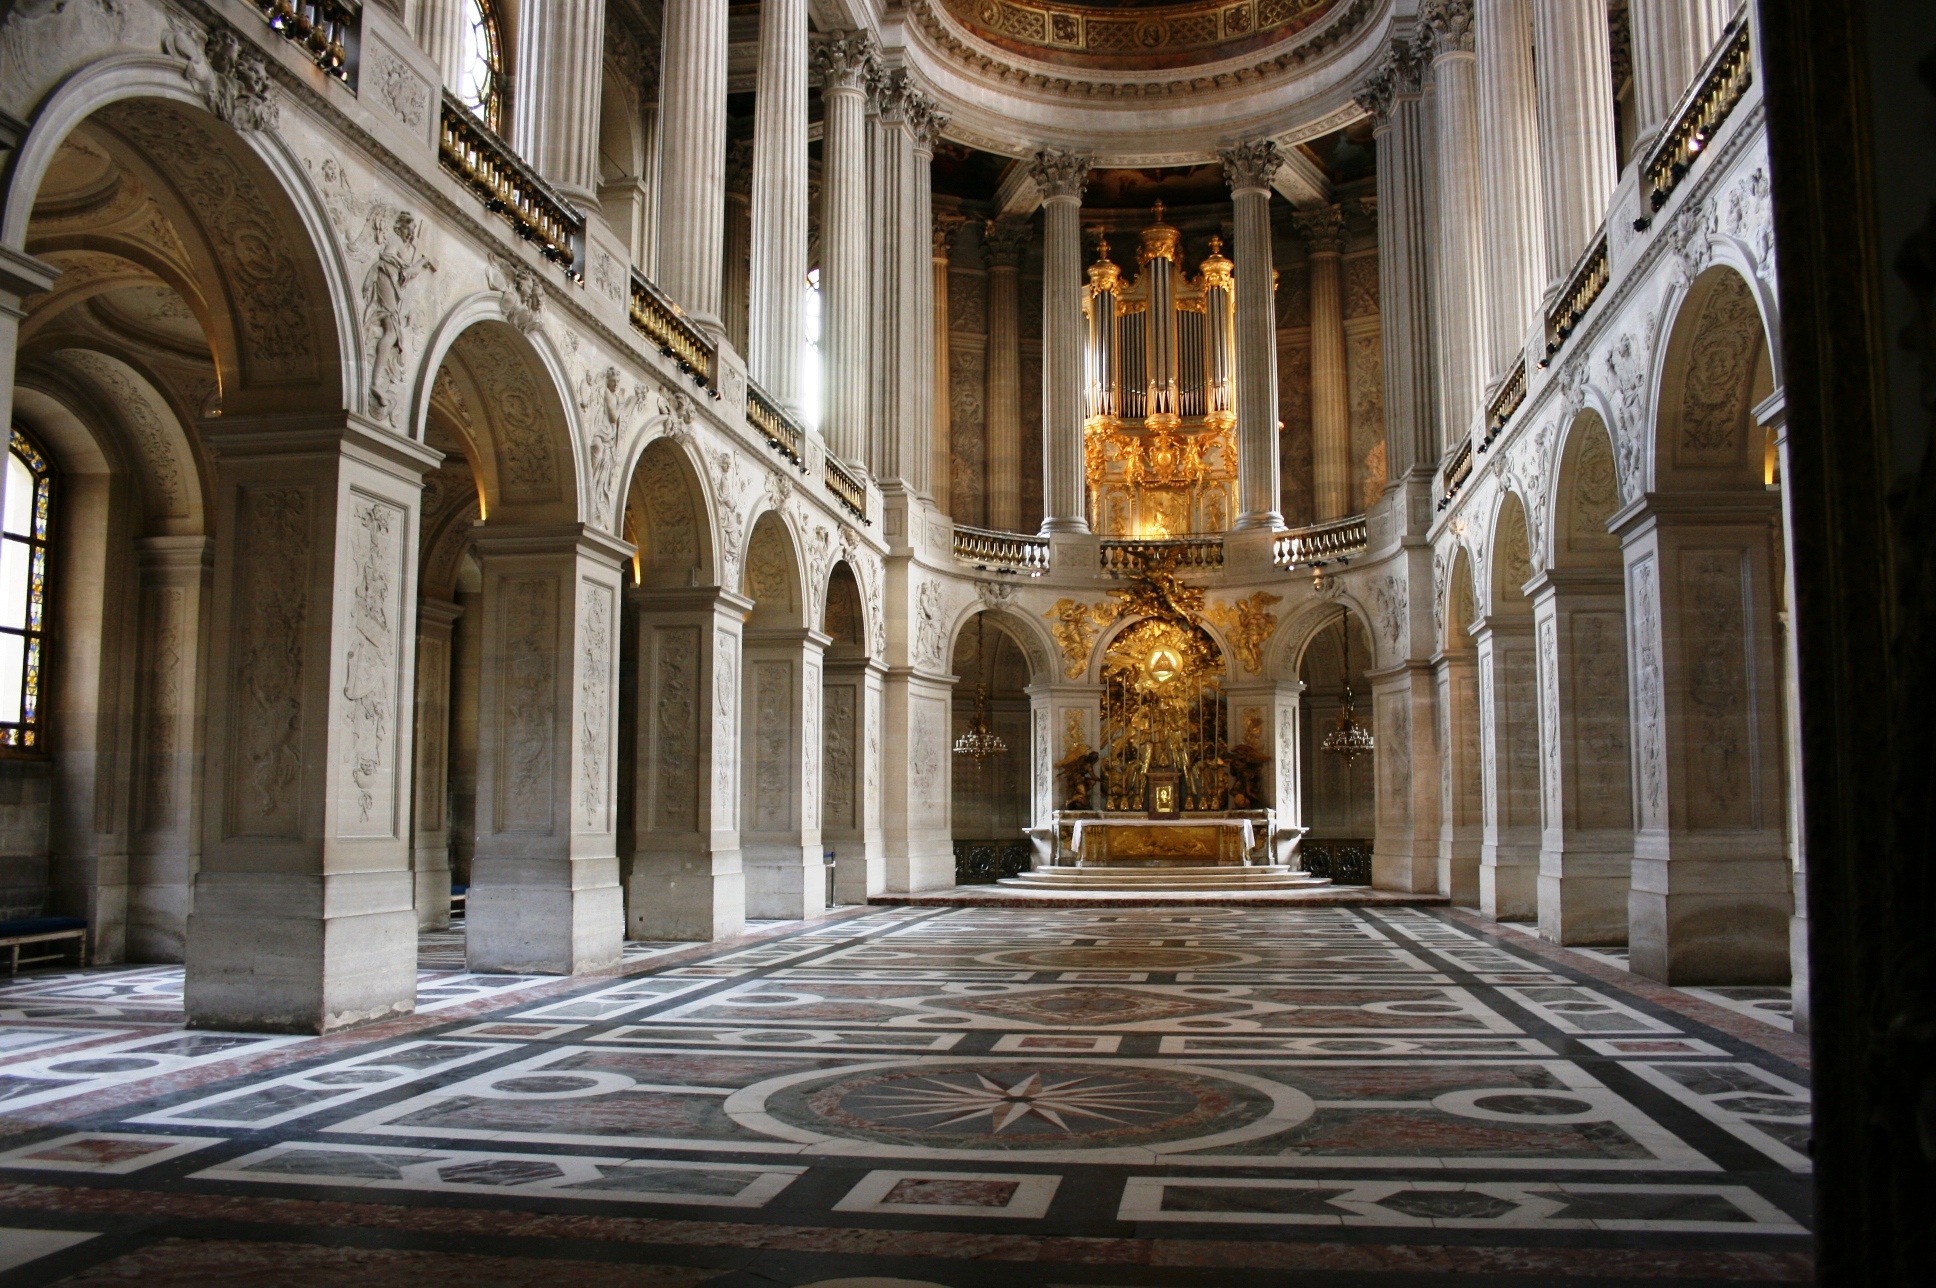
architecture, building, palace, france, facade, church, cathedral, chapel, place of worship, sculpture, symmetry, synagogue, basilica, estate, versailles, palace of versailles